History of Mumbai

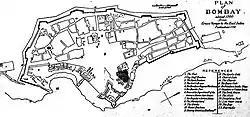
Plan of Bombay, 1760

The Portuguese encouraged intermarriage with the local population, and strongly supported the Roman Catholic Church. In 1560, they started proselytising the local Koli, Kunbi, Kumbhar population in Mahim, Worli, and Bassein. These Christians were referred to by the British as "Portuguese Christians", though they were Nestorian Christians who had only recently established ties with the Roman Catholic Church. During this time, Bombay's main trade was coconuts and coir. After Antonio Pessoa's death in 1571, a patent was issued which granted Mazagaon in perpetuity to the Sousa e Lima family. The St. Andrew Church at Bandra was built in 1575.